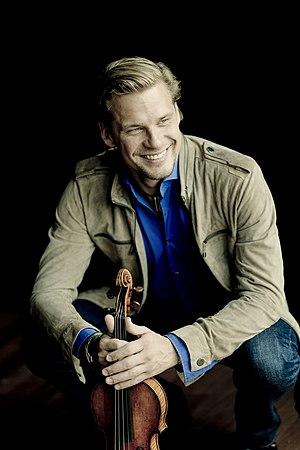
Kirill Troussov, né le 7 mars 1982 à Saint-Pétersbourg, est un violoniste et pédagogue de violon allemand.